List of aquifers in the United States

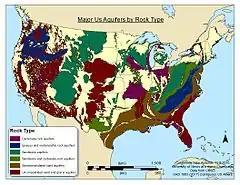
Map of major US aquifers by rock type

An aquifer is a geologic formation, a group of formations, or a part of a formation that contains sufficient saturated permeable material to yield significant quantities of water to groundwater wells and springs.